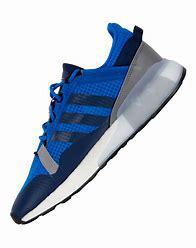
Brand: Adidas
Model: ZX 2K